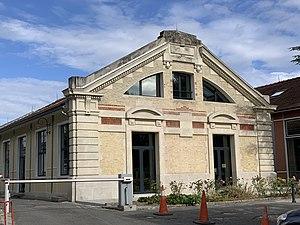
Studios de Joinville, Joinville-le-Pont.
Les studios de Joinville étaient des studios de tournage de cinéma et de télévision situés au 20 avenue du Général Gallieni à Joinville-le-Pont, en activité de 1910 à 1987. Ils étaient disposés sur un terrain de 16 500 m² entre l'avenue Gallieni, l'avenue Joyeuse et l'avenue du Président Wilson.